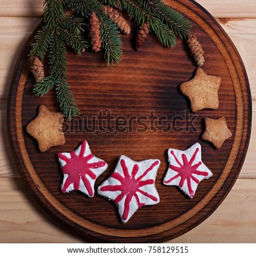
composition of new year 's biscuits and fir branches on a wooden background , background .